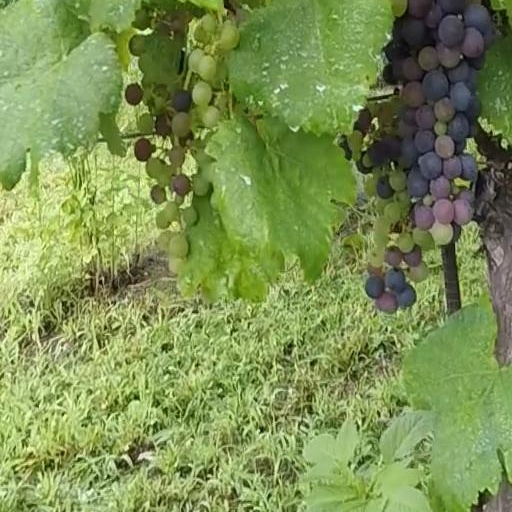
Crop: grape